Jérôme Salle

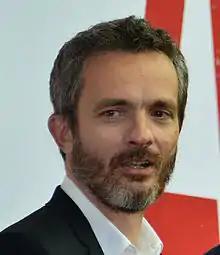
Salle at the premiere of "Zulu"

Salle is known for directing the films "Anthony Zimmer", the Belgian comic book adaptation "Largo Winch", and its sequel "Largo Winch II". His 2013 film "Zulu" was selected as the closing film at the 2013 Cannes Film Festival. The film "The Tourist" (2010), written and directed by Florian Henckel von Donnersmarck, was based on Salle's screenplay for "Anthony Zimmer" and grossed US$278 million worldwide.